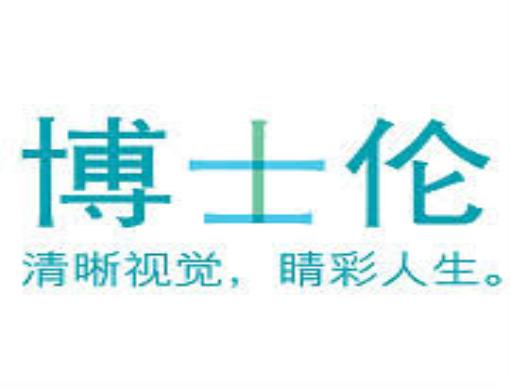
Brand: bauschlomb-2
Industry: Medical